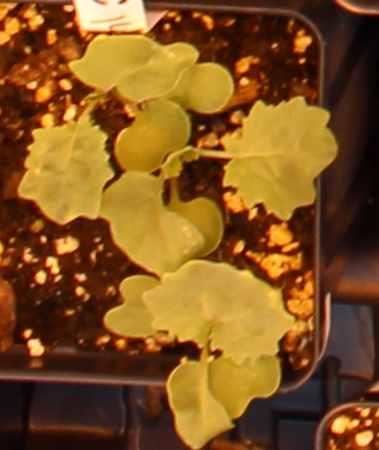
Label: Canola